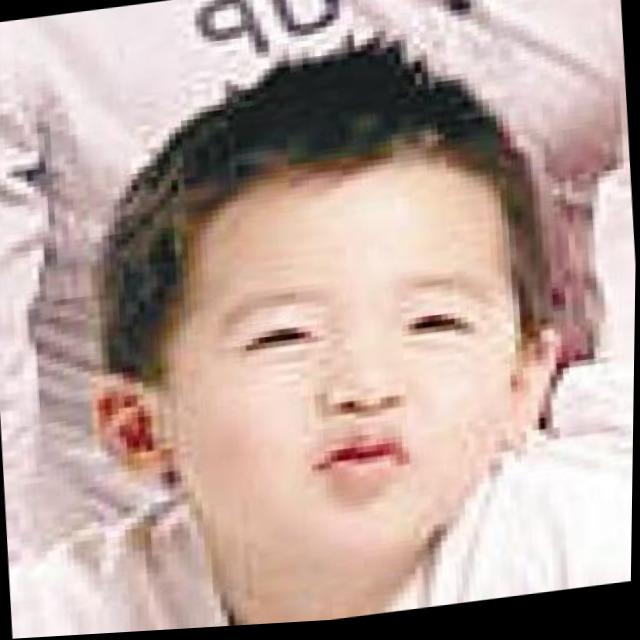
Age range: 0-12